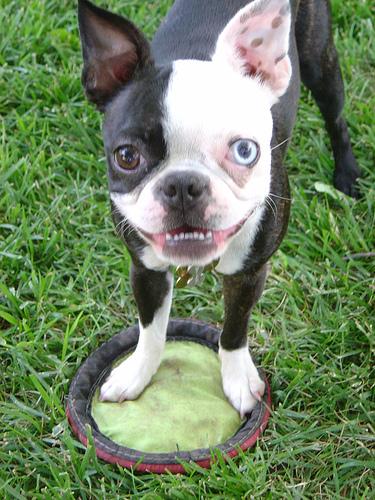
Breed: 230-n000084-Boston_bull